GM High Value engine

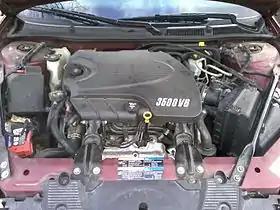
2008 Chevrolet Impala 3.5L engine

The High Value engine family from General Motors is a group of cam-in-block or overhead valve V6 engines. These engines feature cast iron blocks and aluminum heads, and use the same 60° vee bank as the 60° V6 family they are based on, but the new bore required offsetting the bores by away from the engine center line. These engines (aside from the LX9) are the first cam-in-block engines to implement variable valve timing, and won the 2006 Breakthrough Award from "Popular Mechanics" for this innovation. For the 2007 model year, the 3900 engine featured optional displacement on demand or "Active Fuel Management" which deactivates a bank of cylinders under light load to increase highway fuel economy. It was rumored that GM would produce a 3-valve design, but that never came to be. These engines were produced primarily at the GM factory in Tonawanda, New York, and at the Ramos Arizpe engine plant in Mexico. The assembly line for this engine was manufactured by Hirata Corporation at its powertrain facility in Kumamoto, Japan.